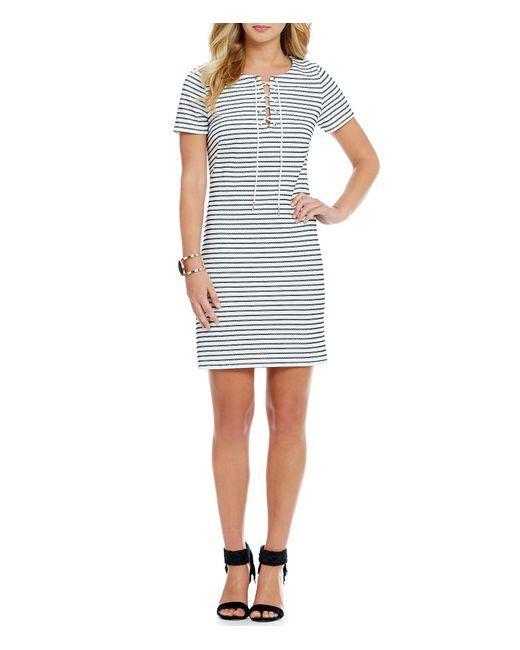
Weißes Mini-Baumwollkleid mit U-Ausschnitt, Schnürsenkel-Design und blauem horizontalem Liniendesign, Freizeitkleidung